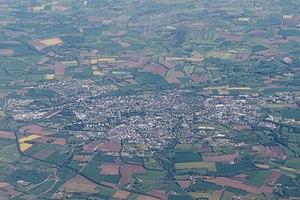
Vue aérienne de Vitré lors d'un vol entre RNS et CDG.
Vitré /vi.tʁe/ est une commune française située dans le département d'Ille-et-Vilaine. Ses habitants sont les Vitréens et les Vitréennes. La ville comptait 18 037 habitants en 2017, ce qui en fait la 14ᵉ plus grande ville de la région et la 522ᵉ de France. Elle est au cœur de la communauté d'agglomération de Vitré Communauté.